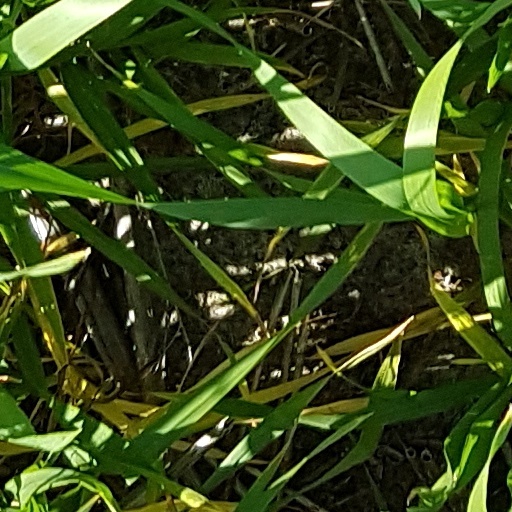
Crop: wheat